Hygiene in Christianity

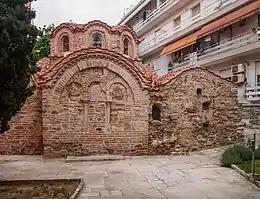
Byzantine Bath in Thessaloniki.

Great bathhouses were built in Byzantine centers such as Constantinople and Antioch. Constantinople offered numerous bathhouses to its citizens, but the Baths of Zeuxippus were particularly popular, even monks and members of the clergy could be seen there. For a relatively small fee, any member of the public could gain admission to the bath complex. The Baths of Zeuxippus were also close (most probably adjacent) to the Great Palace grounds. This suggests their great popularity, since such a significant location would have attracted many people. The Baths were also close to the square of the Augustaeum and the basilica of Hagia Sophia.